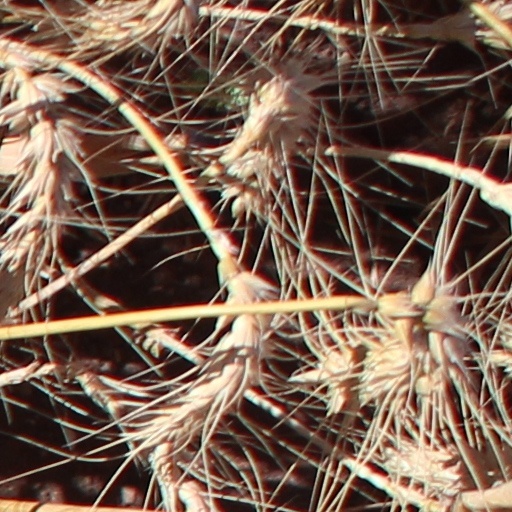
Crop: wheat